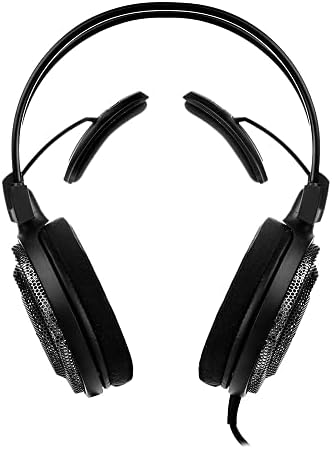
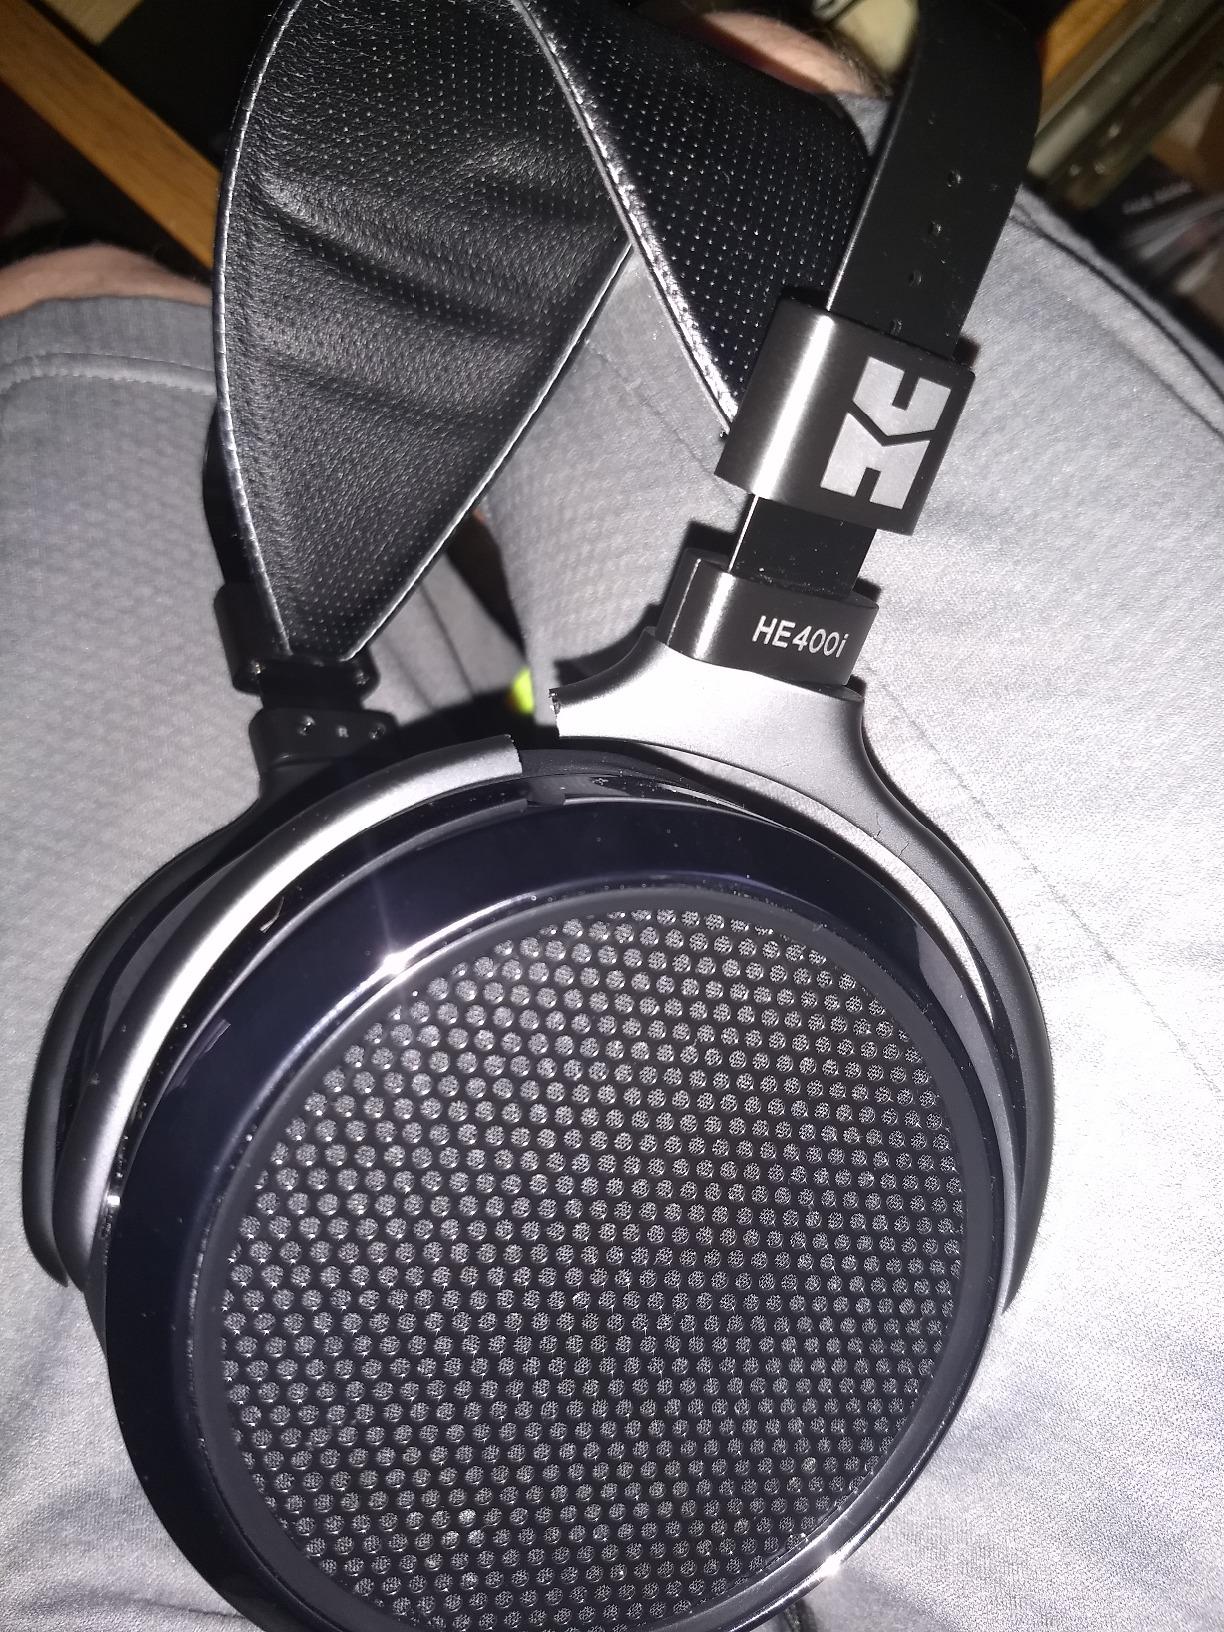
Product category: headphones
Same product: no